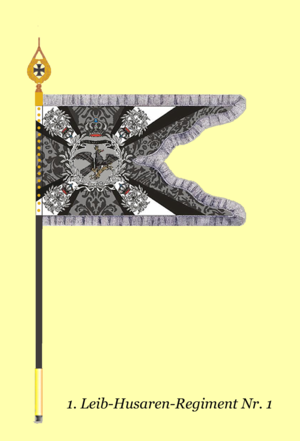
Drapeau du 1e Régiment de hussards (Royaume de Prussie) Polski: Sztandar pl:1 Przyboczny Pułk Huzarów